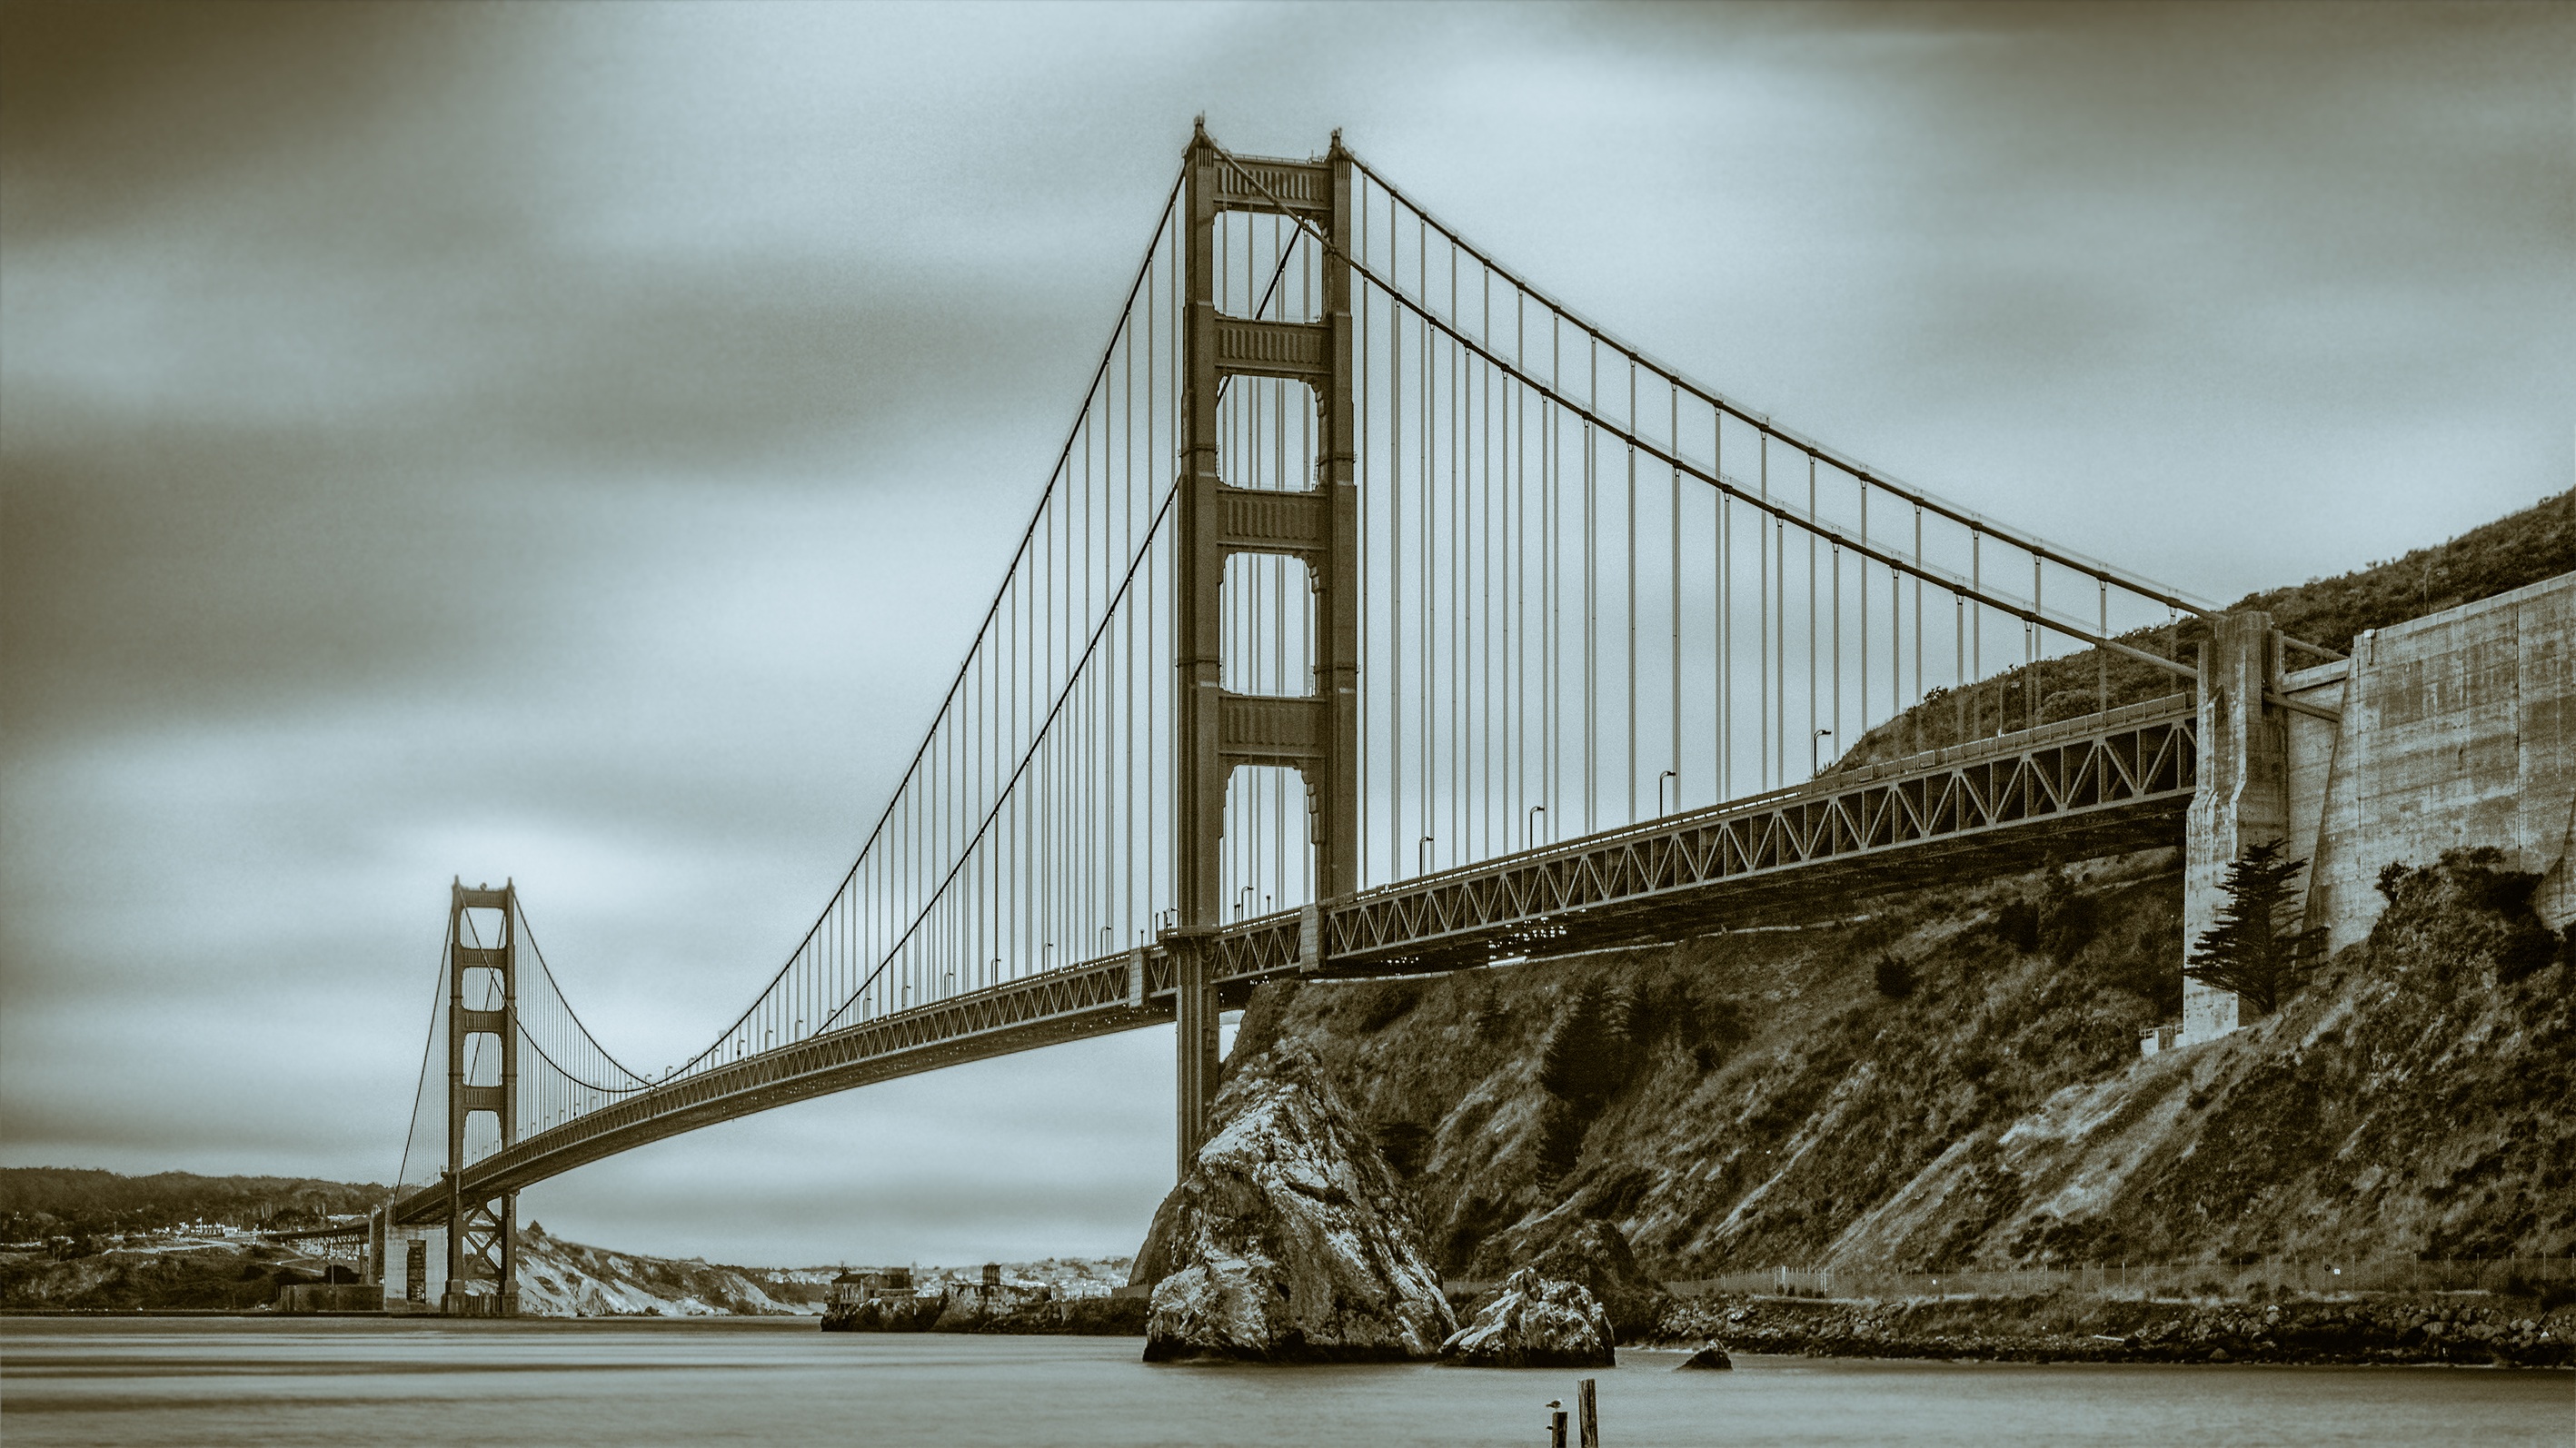
black and white, bridge, golden gate bridge, san francisco, suspension bridge, golden gate, reflection, usa, america, california, places of interest, cable stayed bridge, nonbuilding structure